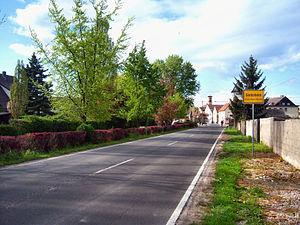
Gimbsheim est une municipalité allemande située dans le land de Rhénanie-Palatinat et l'arrondissement d'Alzey-Worms.